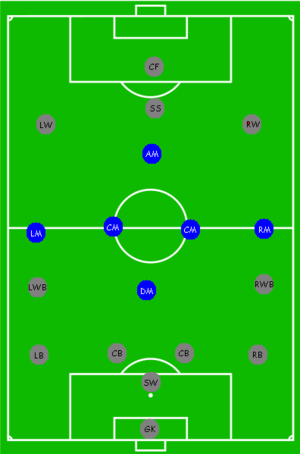
Au football, le milieu de terrain est un joueur dont le rôle est de réaliser la liaison entre la défense et l'attaque. Après la récupération de la balle, les milieux doivent la transmettre aux attaquants dans les meilleures conditions possibles. Inversement, ils doivent gêner le développement du jeu adverse pour ne pas compliquer la tâche des défenseurs. Il est fréquent d'entendre des grands tacticiens affirmer qu'un match se gagne ou se perd au milieu de terrain.